Patoruzú

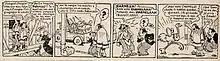
Patoruzú's debut appearance on Crítica (October 19th 1928).

Patoruzú first appeared on October 19, 1928, in the "Las Aventuras de Don Gil Contento" strip in the "Crítica" newspaper, under the name of "Curugua Curuguagüigua"; "last cacique of the giant Tehuelches", of whom "Don Gil" becomes tutor. The name was deemed too difficult to pronounce and was soon changed to Patoruzú, after the then-popular candy "Pasta de Orozú". Nevertheless, the strip was canceled by the newspaper after only a few days.